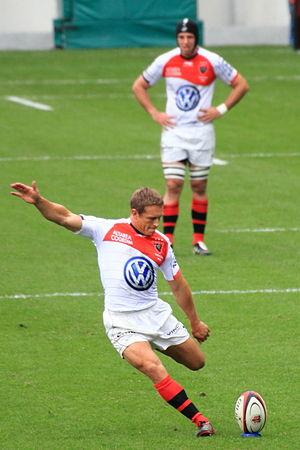
La Coupe d'Europe de rugby à XV est la plus importante compétition interclubs de rugby à XV disputée en Europe chaque année par des équipes des Six Nations et de la Roumanie. La compétition est organisée par l'European Rugby Cup de 1995 à 2014, puis par l'European Professional Club Rugby depuis 2014, qui gère également le Challenge européen de rugby à XV, compétition de second niveau qui regroupe les équipes qui n'ont pu se qualifier pour la Champions Cup. Le club qui remporte la Coupe d'Europe est sacré champion d'Europe.
Jonathan Peter Wilkinson dit Jonny Wilkinson, ancien joueur de rugby à XV international anglais, est né le 25 mai 1979 à Frimley, dans le comté de Surrey. Il évolue au poste de demi d'ouverture au RC Toulon de 2009 à 2014, après avoir joué dans l'équipe des Newcastle Falcons à partir de 1997.
La Nuit du rugby est une cérémonie organisée chaque année depuis 2004 sous l'égide de la Ligue nationale de rugby en collaboration avec Provale et TECH XV, pour récompenser les acteurs du rugby professionnel français qui se sont distingués lors des championnats de France de rugby Top 14 et Pro D2. De nombreux prix sont remis lors de la cérémonie parmi lesquels on trouve :